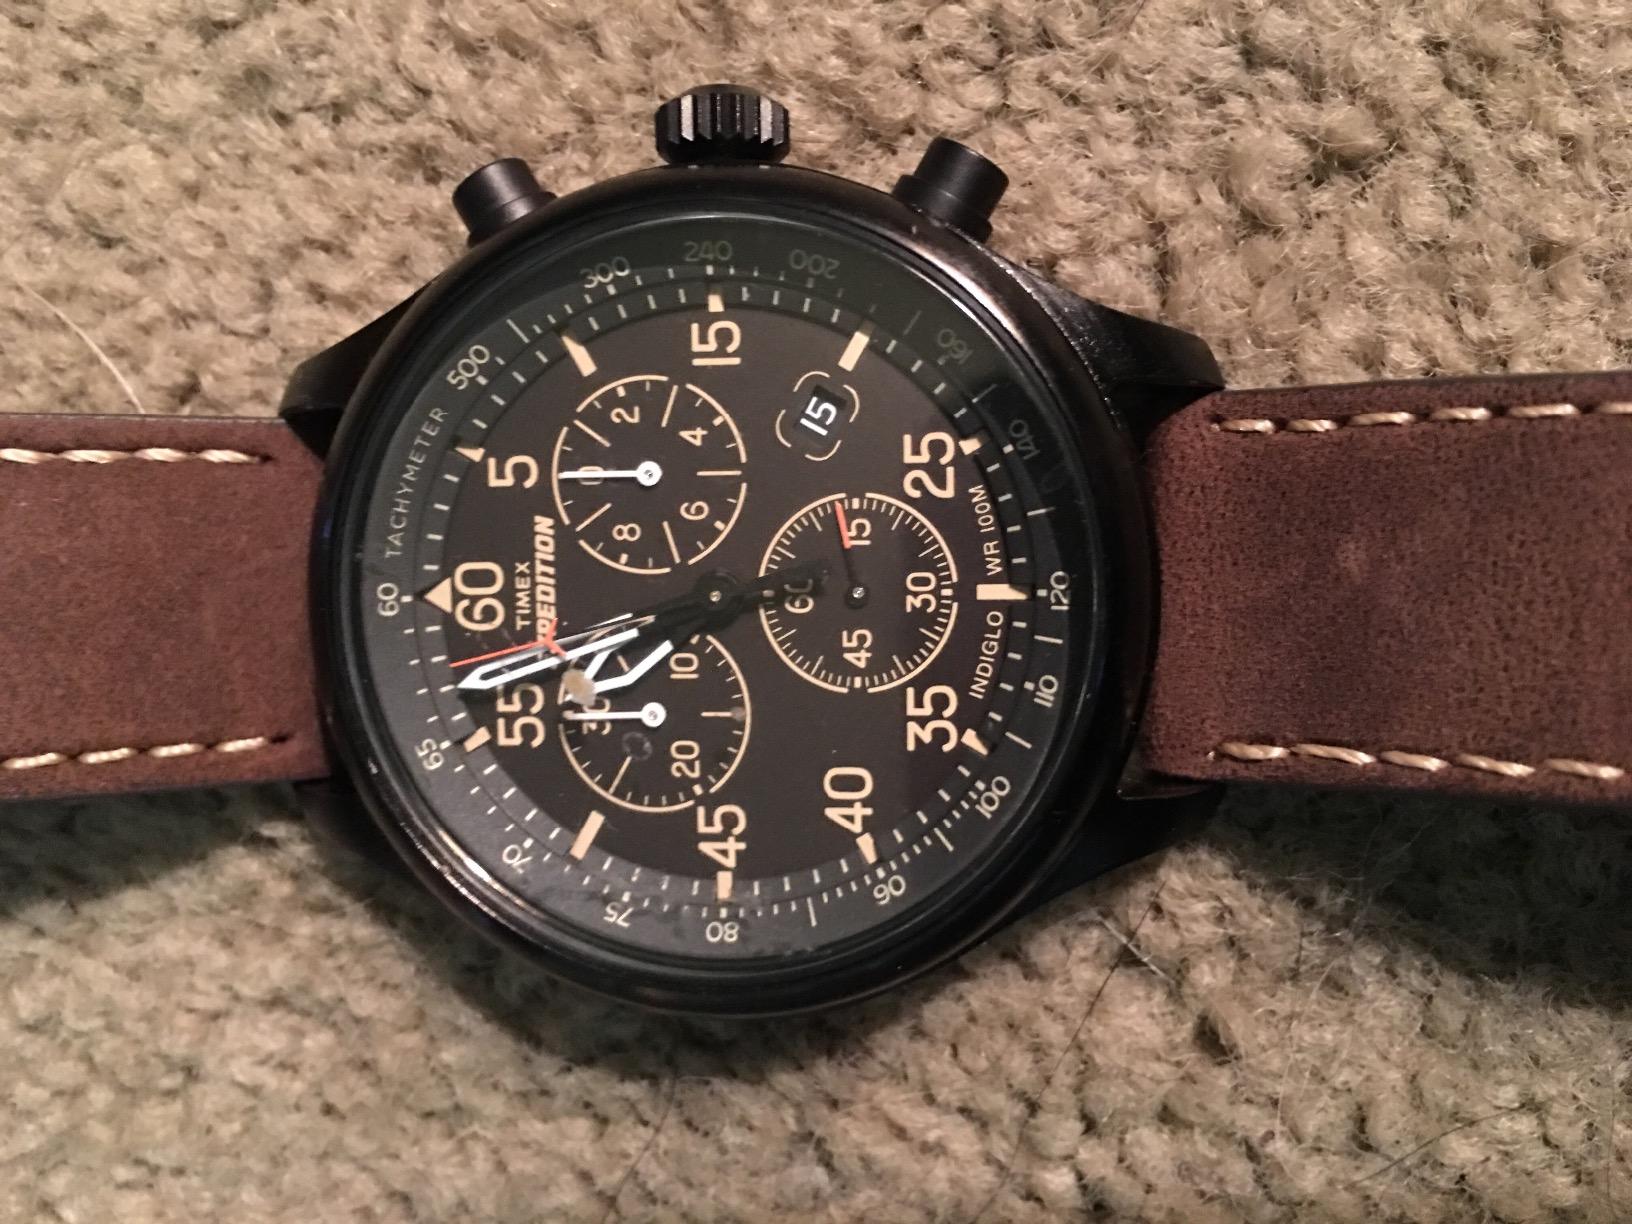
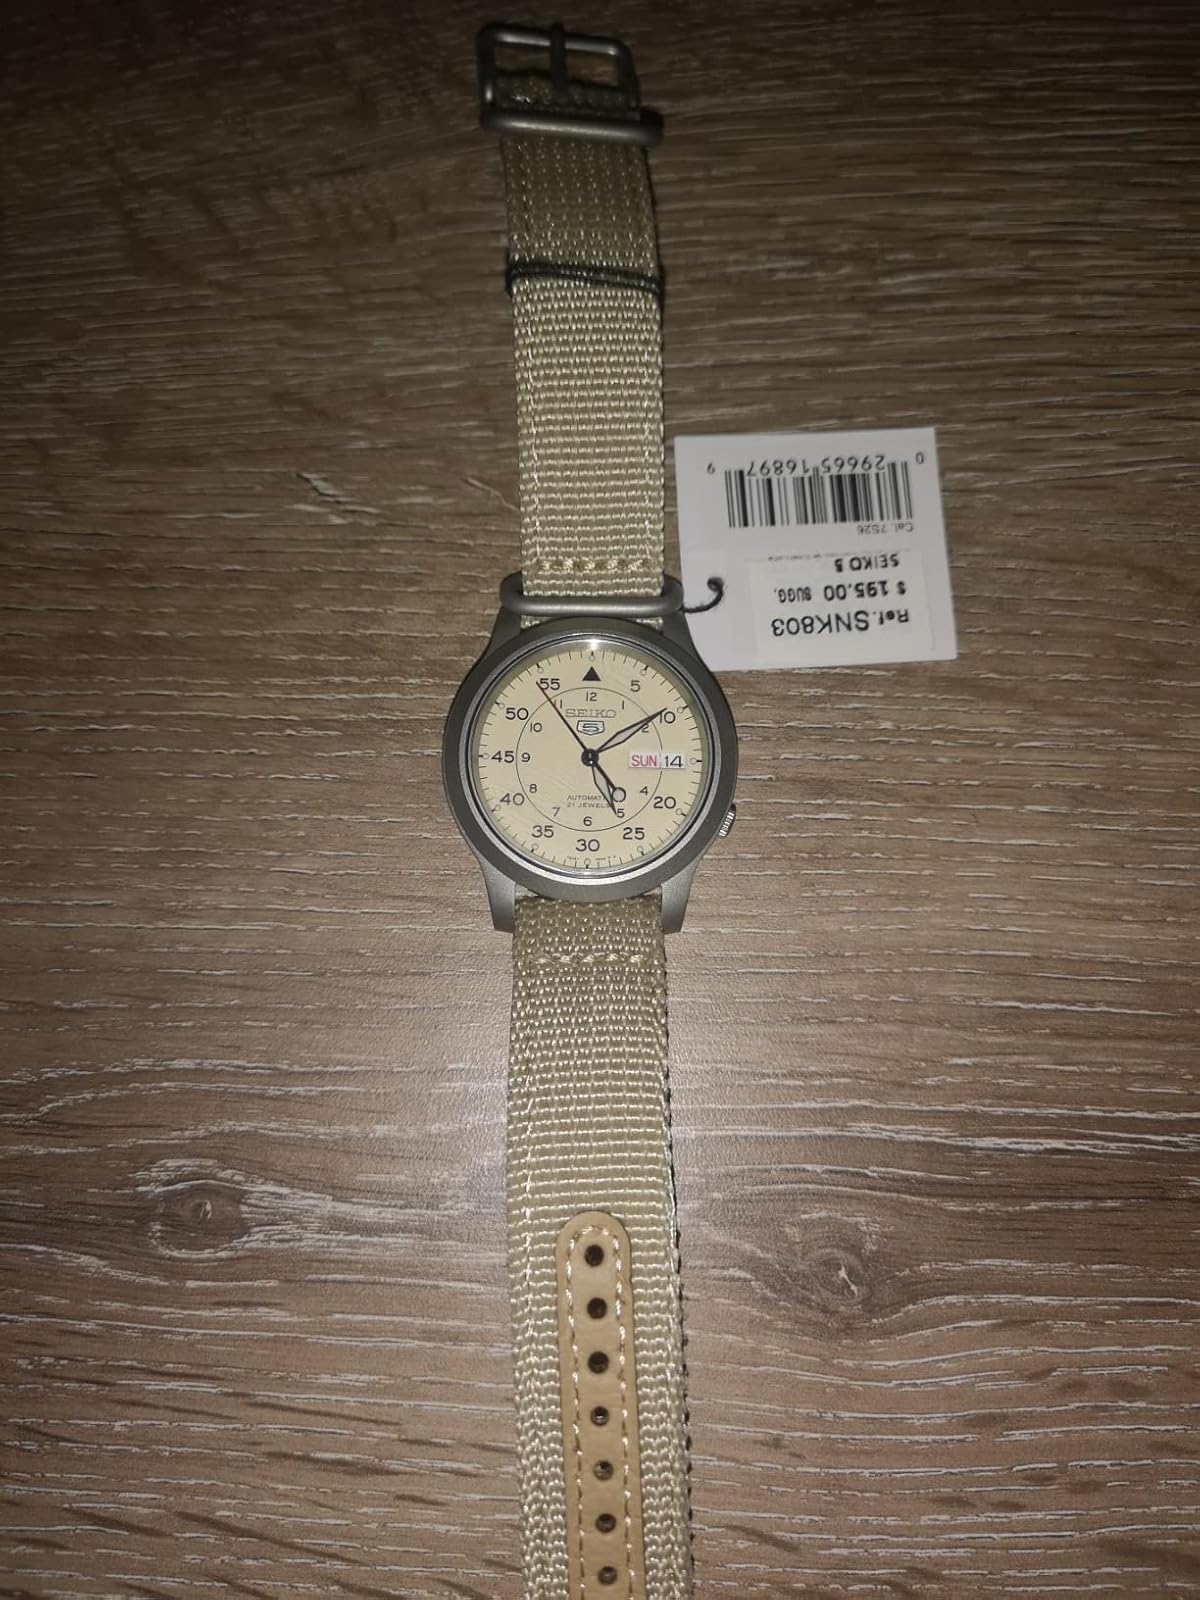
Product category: accessories_watch
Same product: no